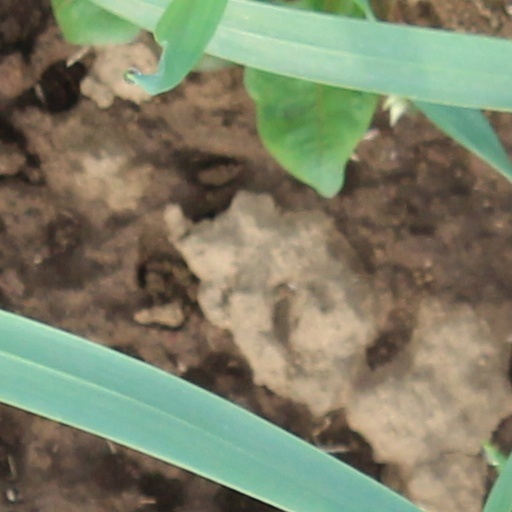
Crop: wheat